Jordi Quintillà

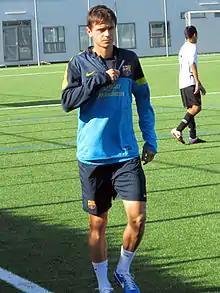
Quintillà with Barcelona in 2012

Jordi Quintillà Guasch (born 25 October 1993) is a Spanish professional footballer who plays as a defensive midfielder for St. Gallen in the Swiss Super League.